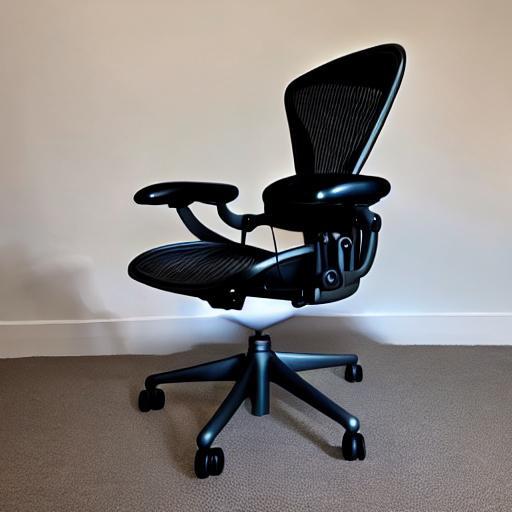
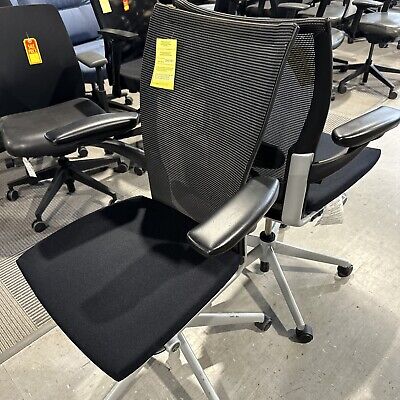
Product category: items_chair
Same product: no